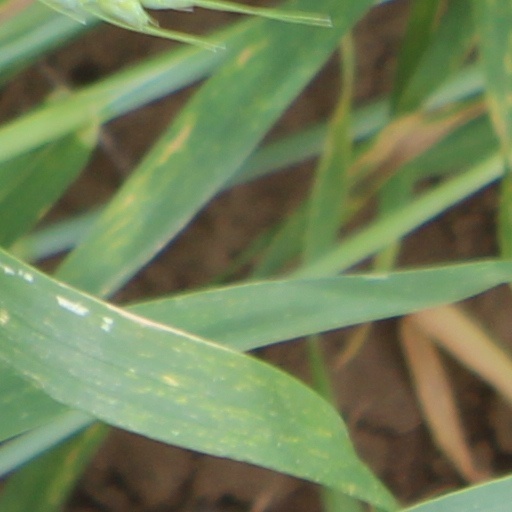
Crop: wheat